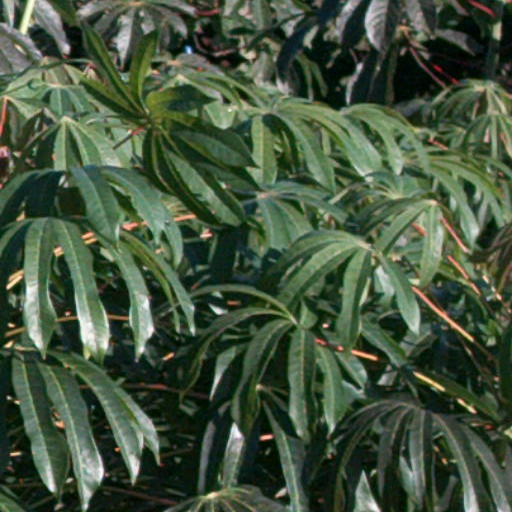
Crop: cassava